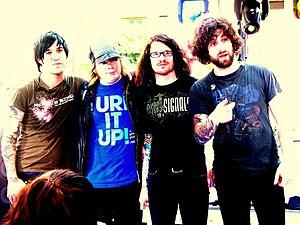
Fall Out Boy est un groupe de rock américain, originaire de Wilmette, près de Chicago. Formé en 2001, il est composé de Patrick Stump, Pete Wentz, Joe Trohman et Andrew Hurley. Ils connaissent un certain succès dès leurs débuts sous label discographique avec leur premier album From Under the Cork Tree. Sorti en 2005, cet album s'est vendu à plus de 2,5 millions d'exemplaires rien qu'aux États-Unis, où il a été certifié double disque de platine. Les Fall Out Boy ont également été nominés dans la catégorie « Meilleure révélation de l'année » aux Grammy Awards 2006. Le groupe a actuellement vendu plus de 34 millions d'albums, ce qui en fait un des plus grands vendeurs de disques de cette décennie.